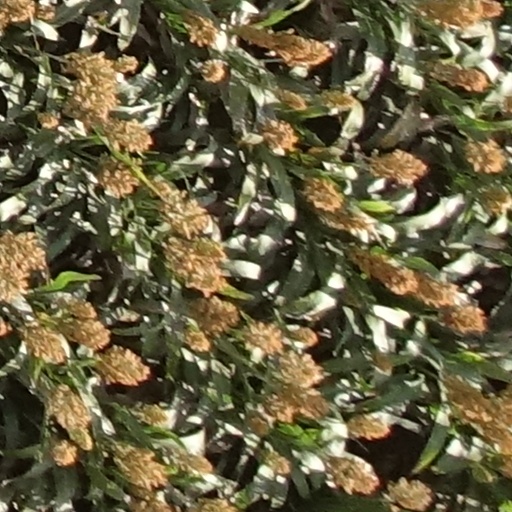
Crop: sorghum